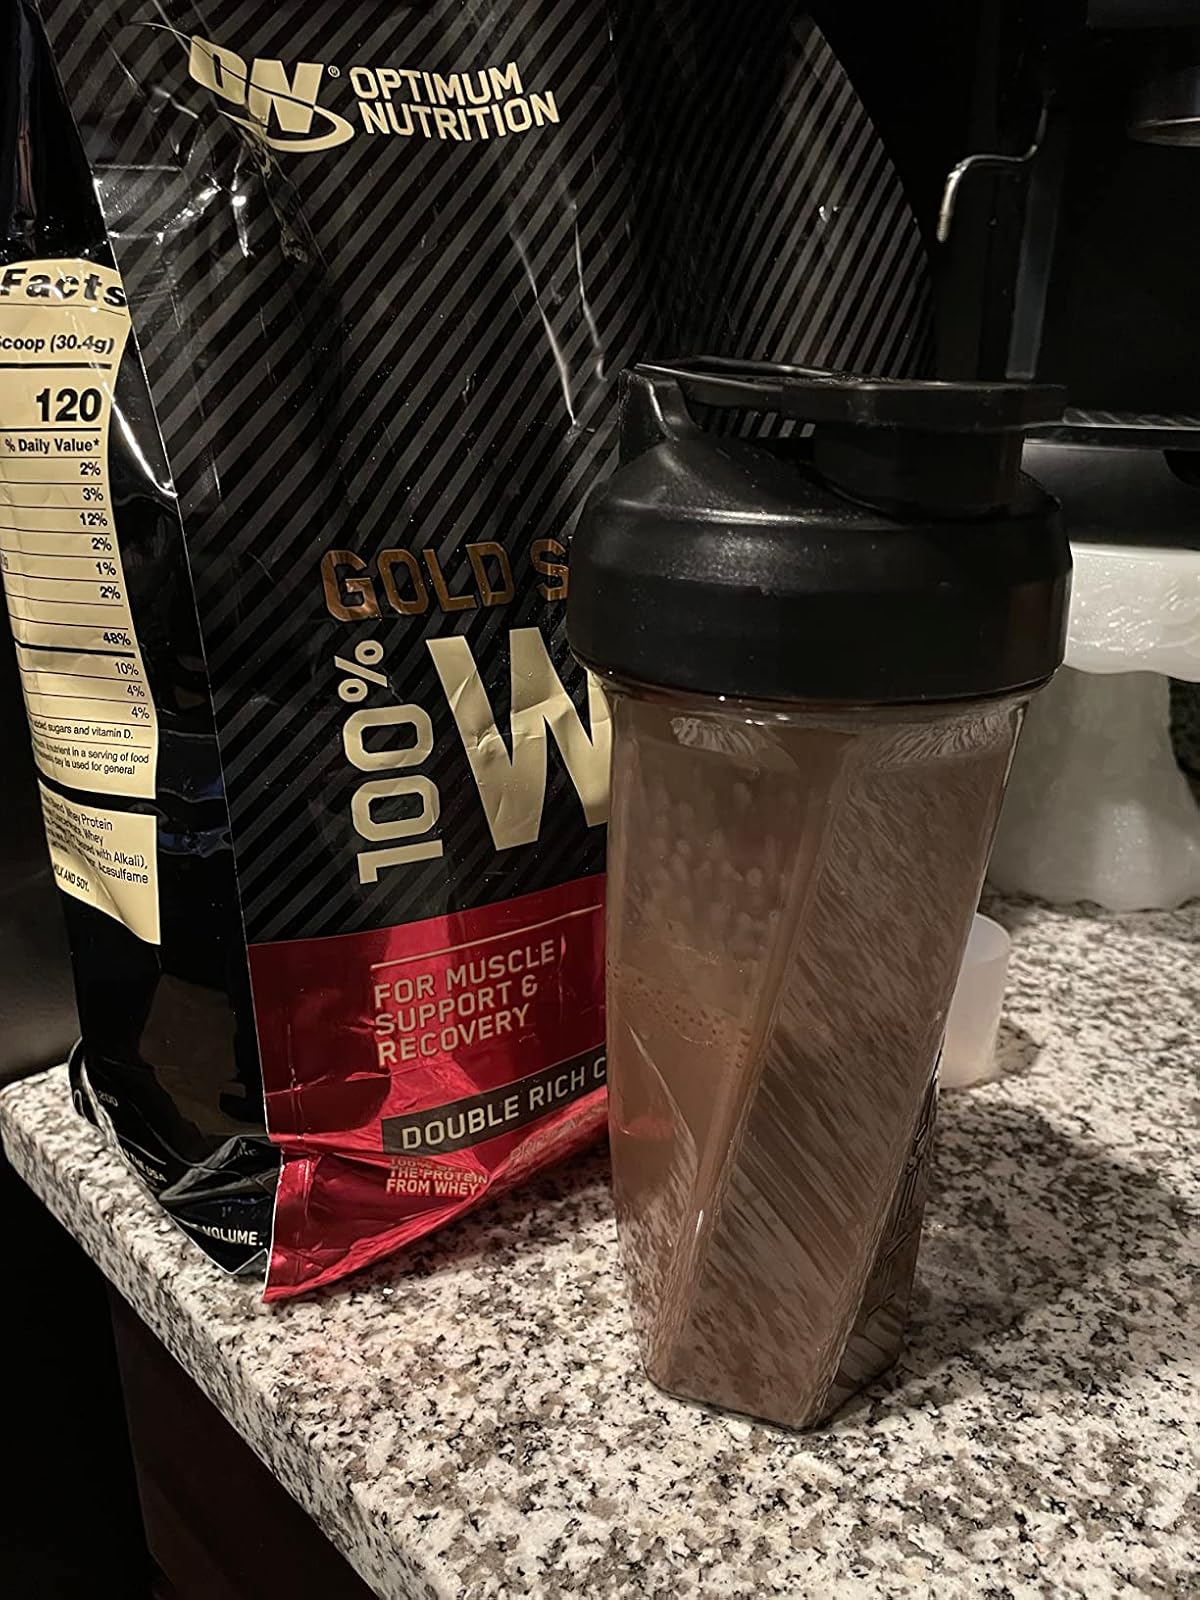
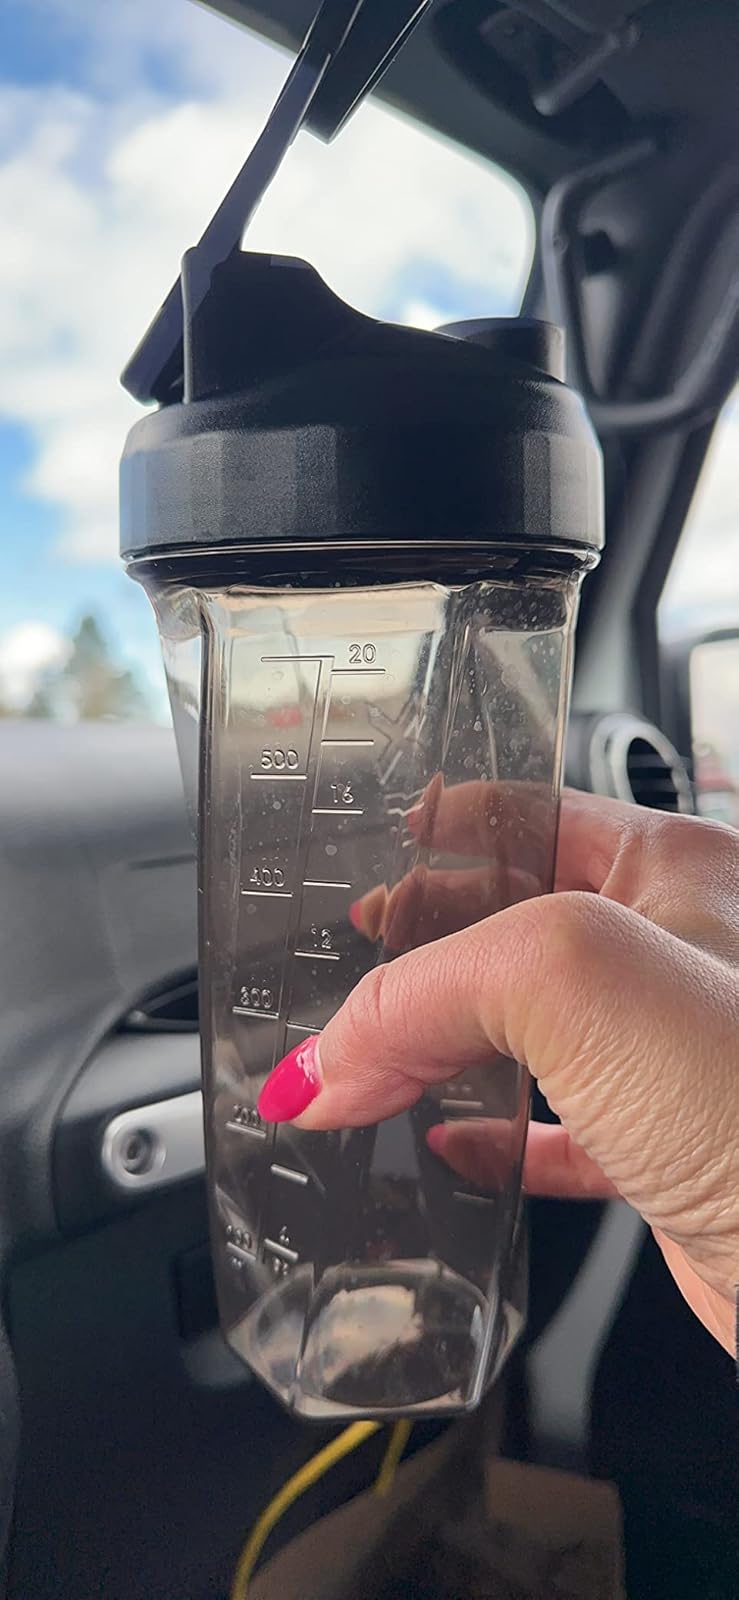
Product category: items_blender
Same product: yes